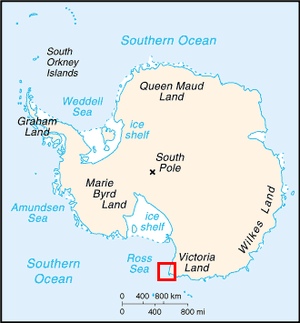
L'expédition Southern Cross, officiellement connue sous le nom de la British Antarctic Expedition 1898–1900, est la première entreprise britannique de l'Âge héroïque de l'exploration en Antarctique et la pionnière des expéditions plus connues de Robert Falcon Scott et Ernest Shackleton au cours de la décennie suivante. Elle est le fruit de l'explorateur et professeur Carsten Borchgrevink, britannique d'origine norvégienne. Ce dernier envisage la première mission d'hivernage au cap Adare en Antarctique, au nord de la péninsule Adare, avant de faire les premières explorations de l'intérieur du continent, alors totalement inexploré. L'ensemble de l'expédition est financé par l'éditeur britannique de magazines Sir George Newnes.
Le cap Adare est un cap de l'Antarctique. Il est situé au nord de la péninsule Adare qui sépare la mer de Ross à l'est de l'océan Austral à l'ouest, et borde la chaîne de l'Amirauté.
Les îles Possession sont un archipel de petites îles rocheuses qui s'étend sur une superficie totale d'environ 11 km². Il se situe dans la partie occidentale de la mer de Ross, au sud-est du cap McCormick en Terre de Victoria.